Jade North

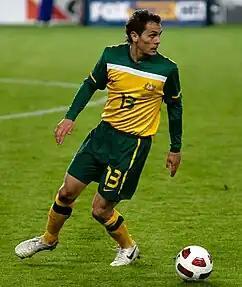
North playing for Australia

North's breakthrough came when he played every game of Australia's runner's up side at the 1999 FIFA U-17 World Championship where his country lost the final to Brazil on penalties. He was also a member of Australia's quarter-final effort at the 2004 Olympic Games in Athens, Greece, five years later.